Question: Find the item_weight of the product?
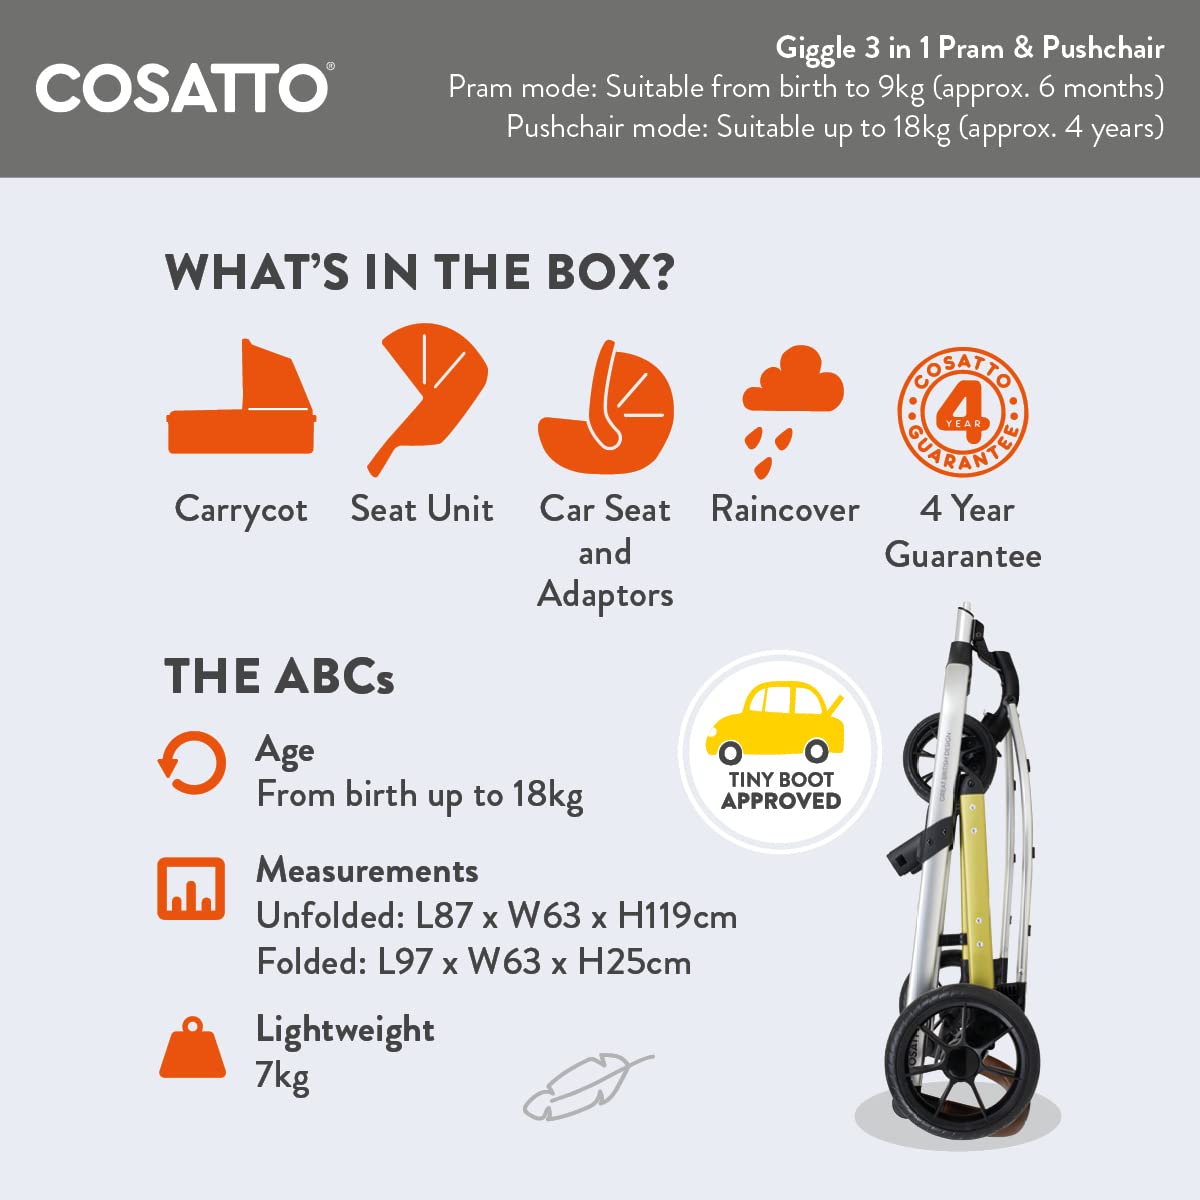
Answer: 7 kilogram